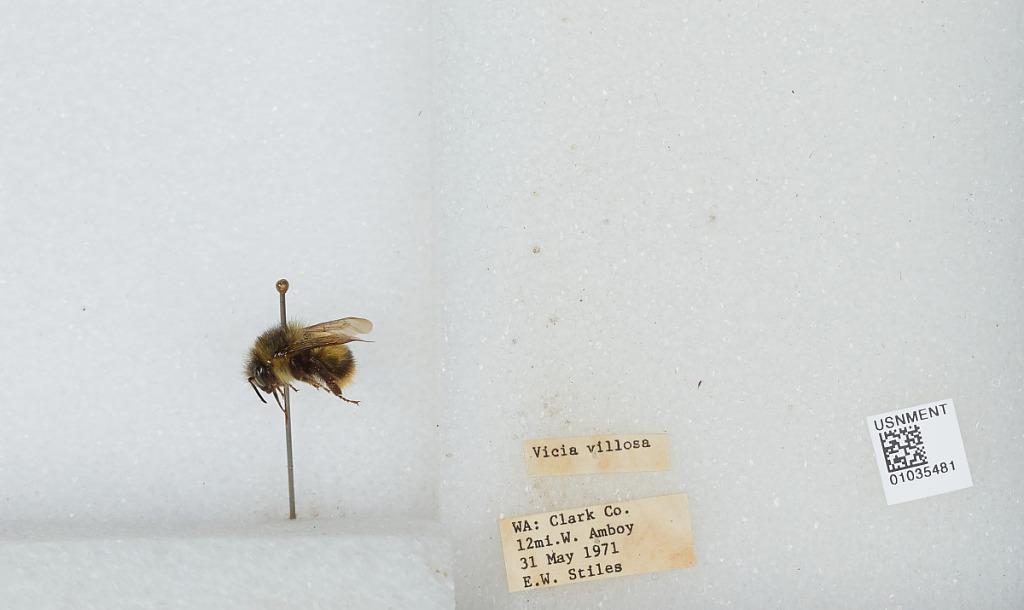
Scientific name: Bombus (Pyrobombus) mixtus Cresson
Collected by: E. Stiles
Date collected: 1971-5-31
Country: United States
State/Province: Washington
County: Clark
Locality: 12 miles west of Amboy
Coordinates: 45.9314, -122.676